Malak Sechko Cove

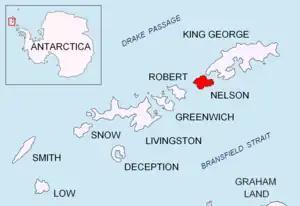
Location of Nelson Island in the South Shetland Islands

Malak Sechko Cove is the 1.8 km wide cove indenting for 760 m the northwest coast of Guangzhou Peninsula on Nelson Island in the South Shetland Islands, Antarctica north of Harmony Point. The area was visited by early 19th century sealers.